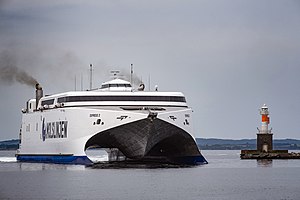
Express 3
Express 3 i Aarhus Havn, 2017.
Express 3 er en katamaranfærge, der er bygget på Incat værftet i Tasmanien og blev afleveret til Molslinjen i slutningen af maj 2017 og sat i drift 1. juni.